Maximilian von Spee

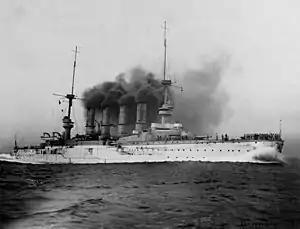
Spee's flagship, the armored cruiser

In late 1912, Spee was given command of the East Asia Squadron, replacing "KAdm" Günther von Krosigk on 4 December. Spee raised his flag on the armored cruiser , and departed on a tour of the southwest Pacific along with "Scharnhorst"s sister ship , during which Spee made visits to several ports, including Singapore and Batavia. Spee was promoted to "Vizeadmiral" the following year. Over the following year and a half, Spee met with the leaders of several East Asian countries. From 1 April to 7 May 1913, "Scharnhorst" took Spee to Japan to meet the Taishō Emperor. Later in the year, Spee met with Chulalongkorn, the King of Siam. In May 1914, Spee took "Scharnhorst" and the torpedo boat on a visit to Port Arthur and then to Tianjin; Spee continued on to Beijing, where he met with Yuan Shikai, the first President of the Republic of China. He came back aboard "Scharnhorst" on 11 May and the ship returned to Qingdao.